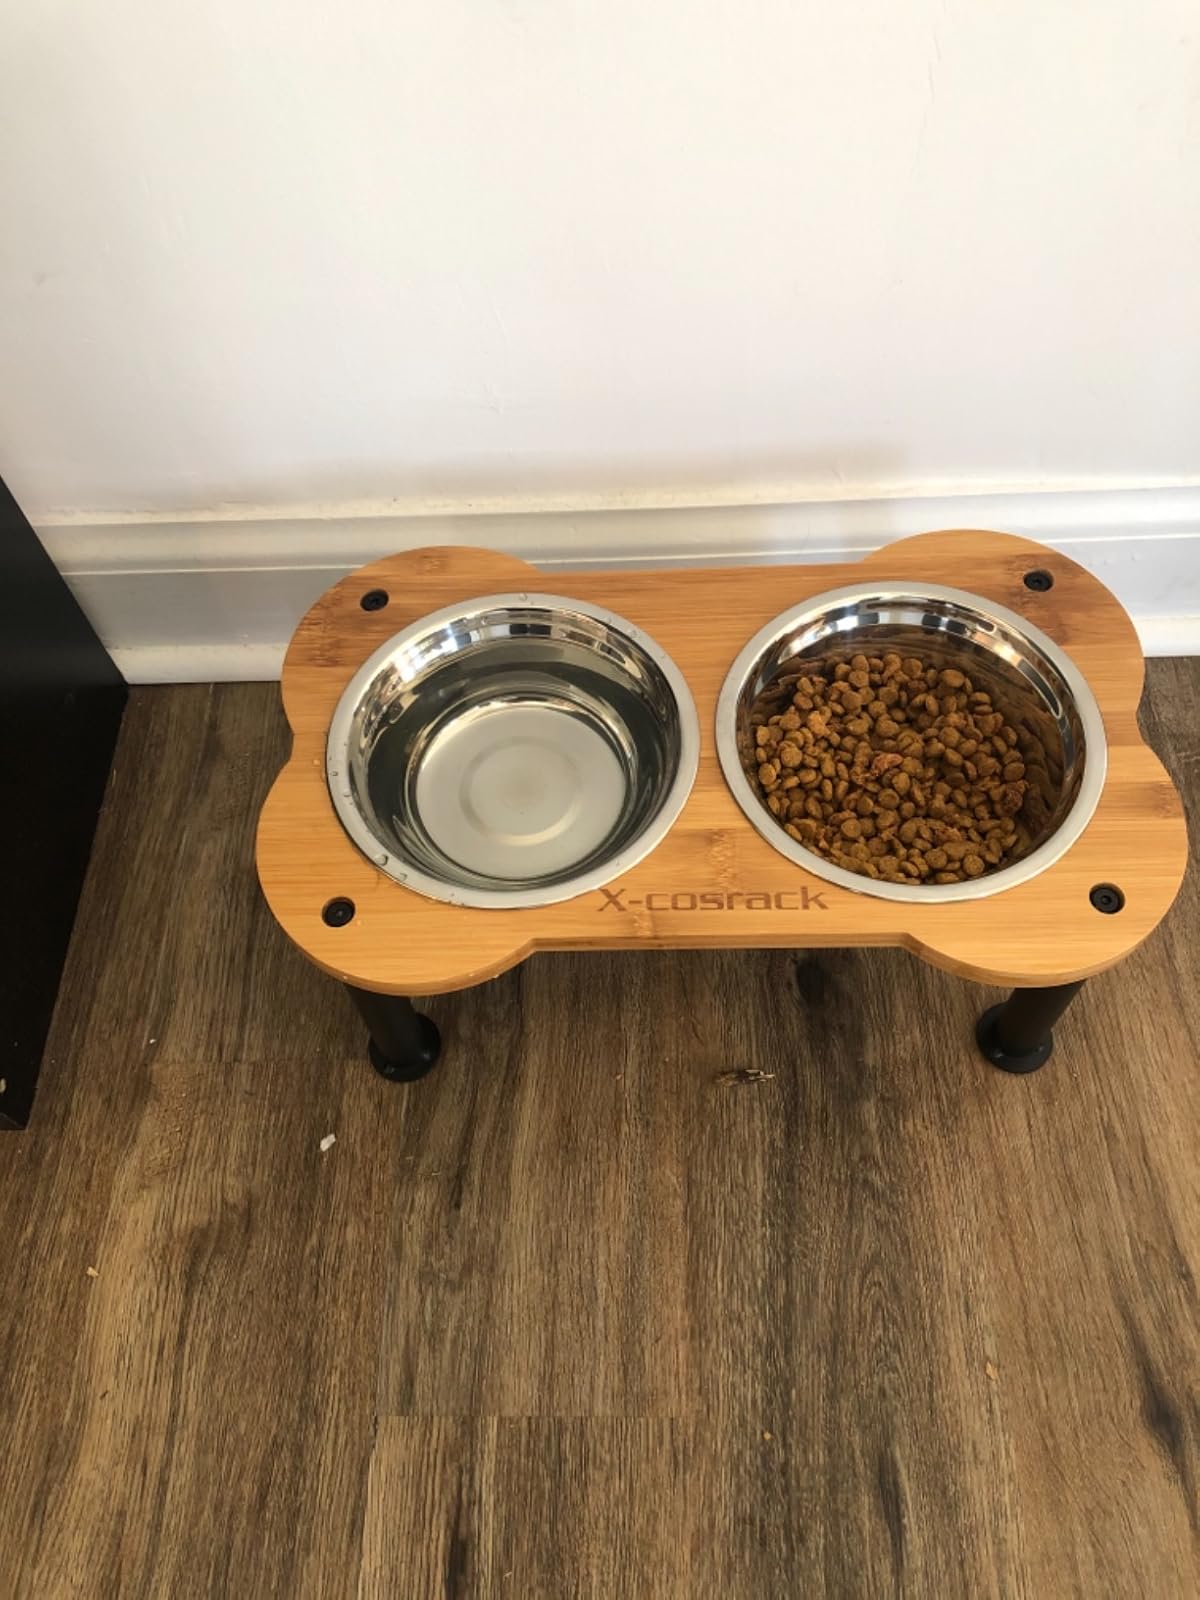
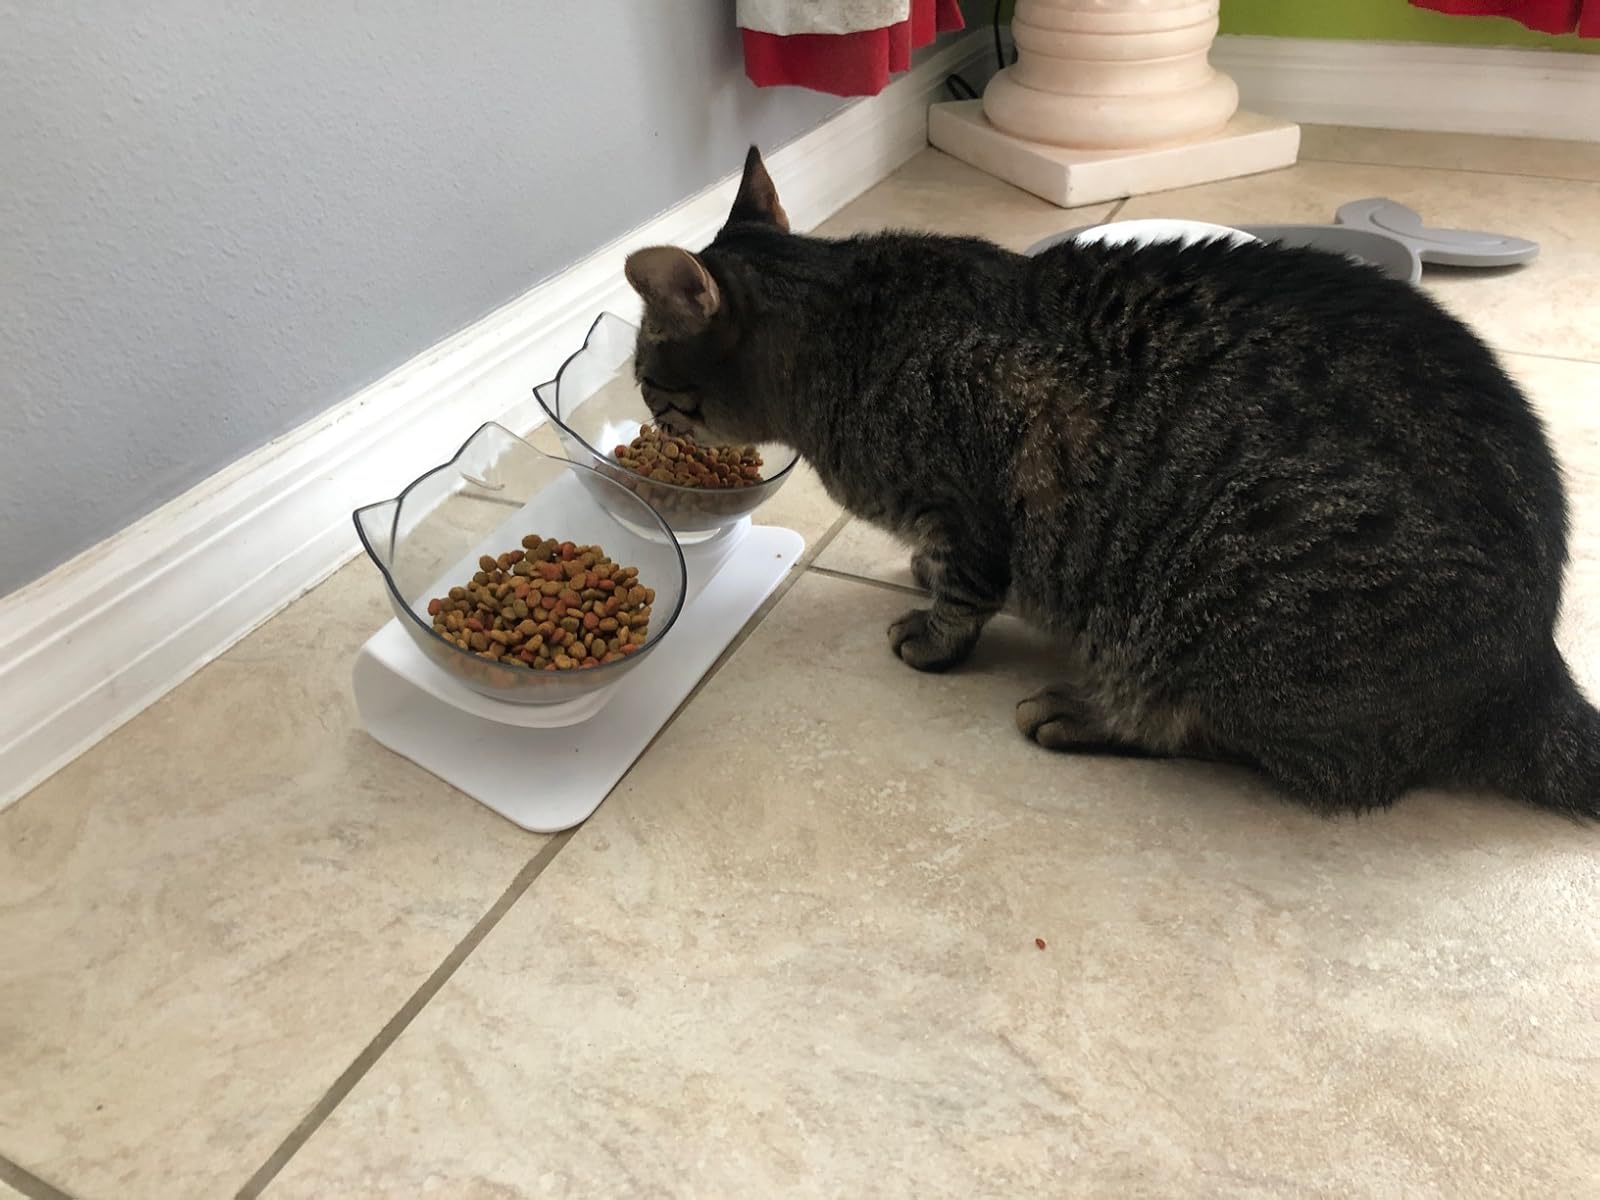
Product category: items_bowl
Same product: no